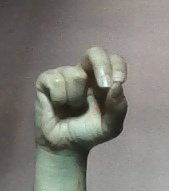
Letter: gaaf